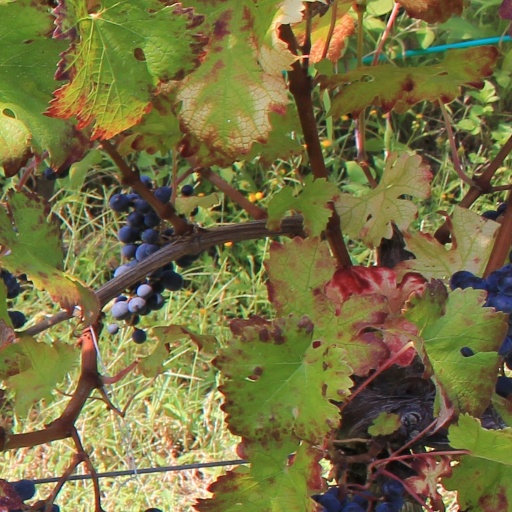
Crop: grape